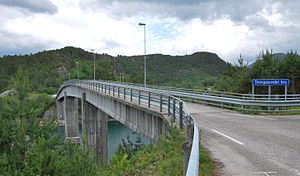
Stavøy
Stongasundet mellem Stavøy og fastlandet